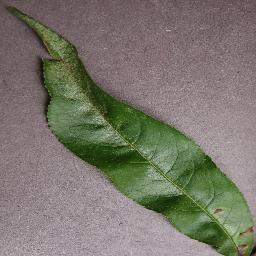
Label: Peach___Bacterial_spot